2015 Russian Grand Prix

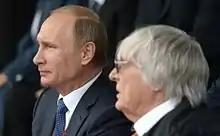
Russian President Vladimir Putin and Bernie Ecclestone during the race

Räikkönen was demoted from fifth to eighth place for causing the final lap collision with Bottas and scored only four points rather than ten, and this secured the constructors championship for Mercedes. McLaren driver Fernando Alonso was given a five-second penalty for exceeding track limits, promoting Toro Rosso's Max Verstappen to tenth. When asked about the collision with Bottas at the press conference for the following United States Grand Prix, Kimi Räikkönen remained unrepentant, saying: "[My view] hasn't changed. There were some discussions. I would still do it tomorrow again, that doesn't change the story." Bottas took a different viewpoint, saying: "I don't think it was a racing incident. I didn't see anyone there and I was in front, and then suddenly someone hits me. I should be on the podium, but I'm here with zero points instead. That's just disappointing."